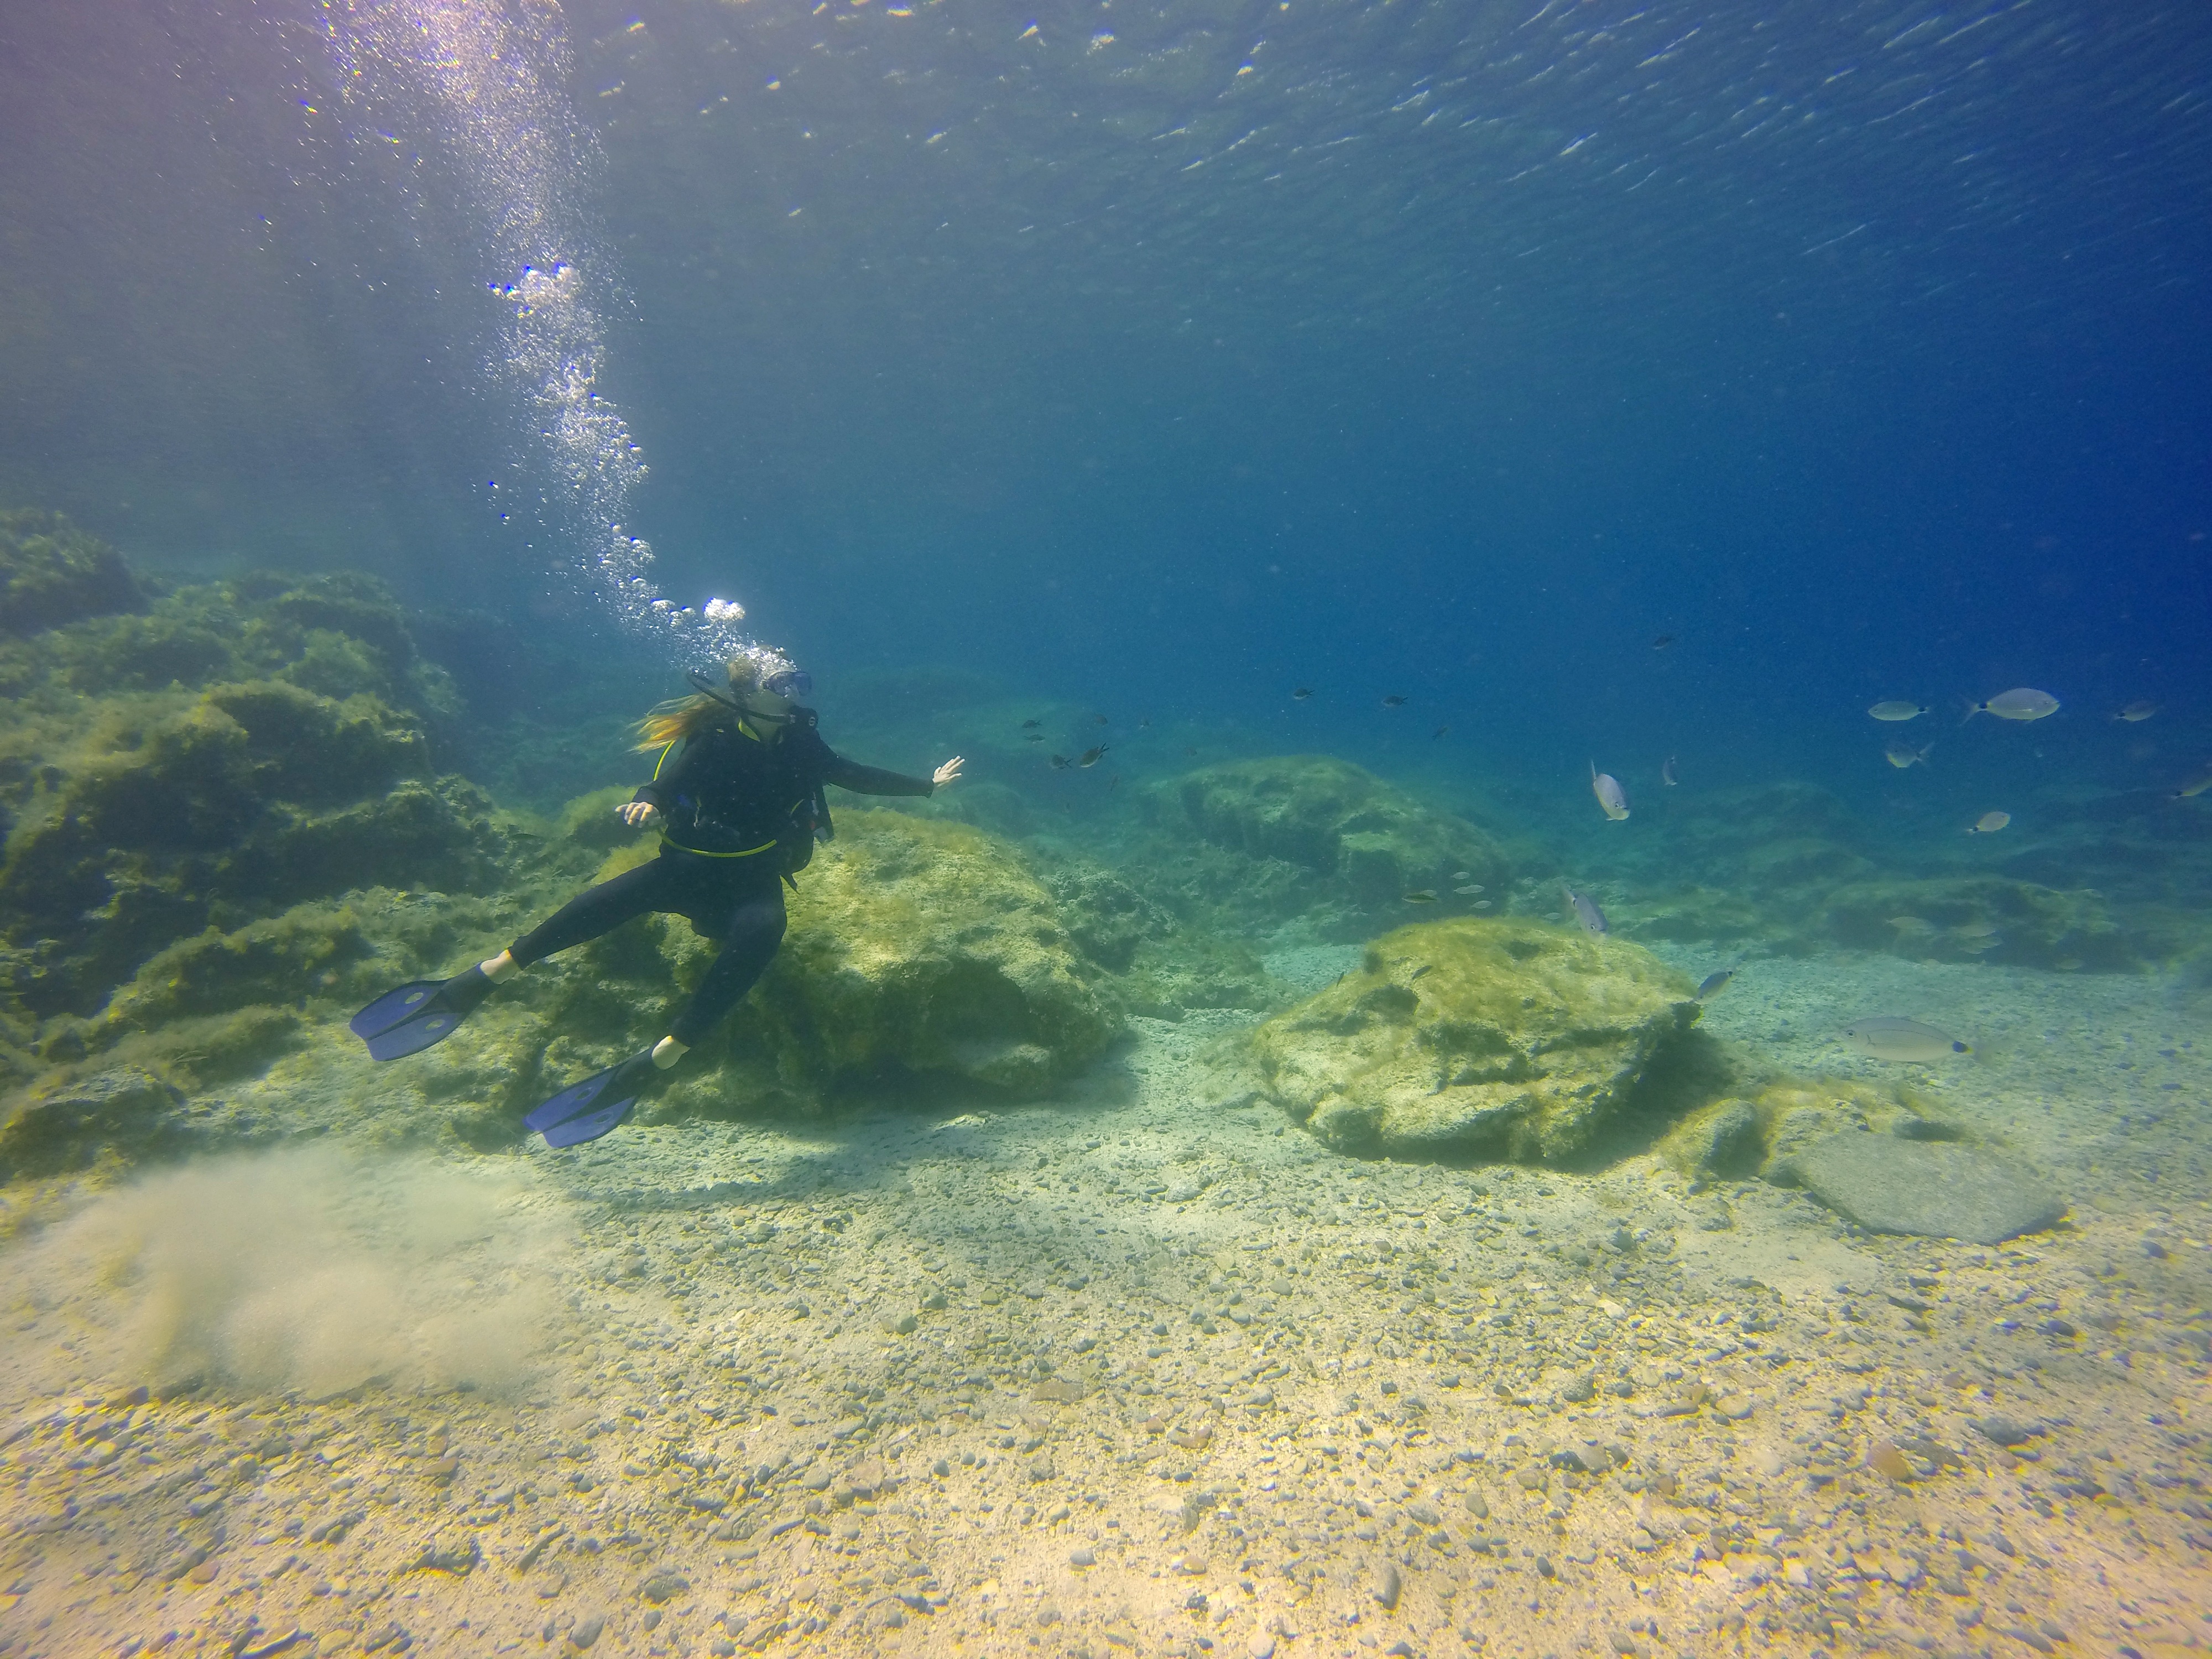
sea, ocean, girl, woman, diving, underwater, gear, biology, blue, fish, coral, swimming, coral reef, reef, sports, depth, water sport, immersion, marine biology